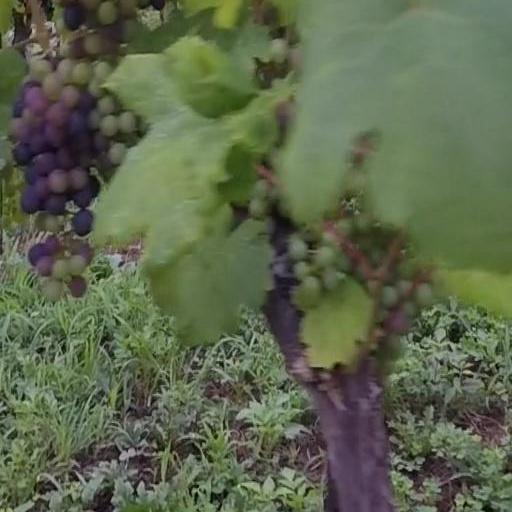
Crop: grape